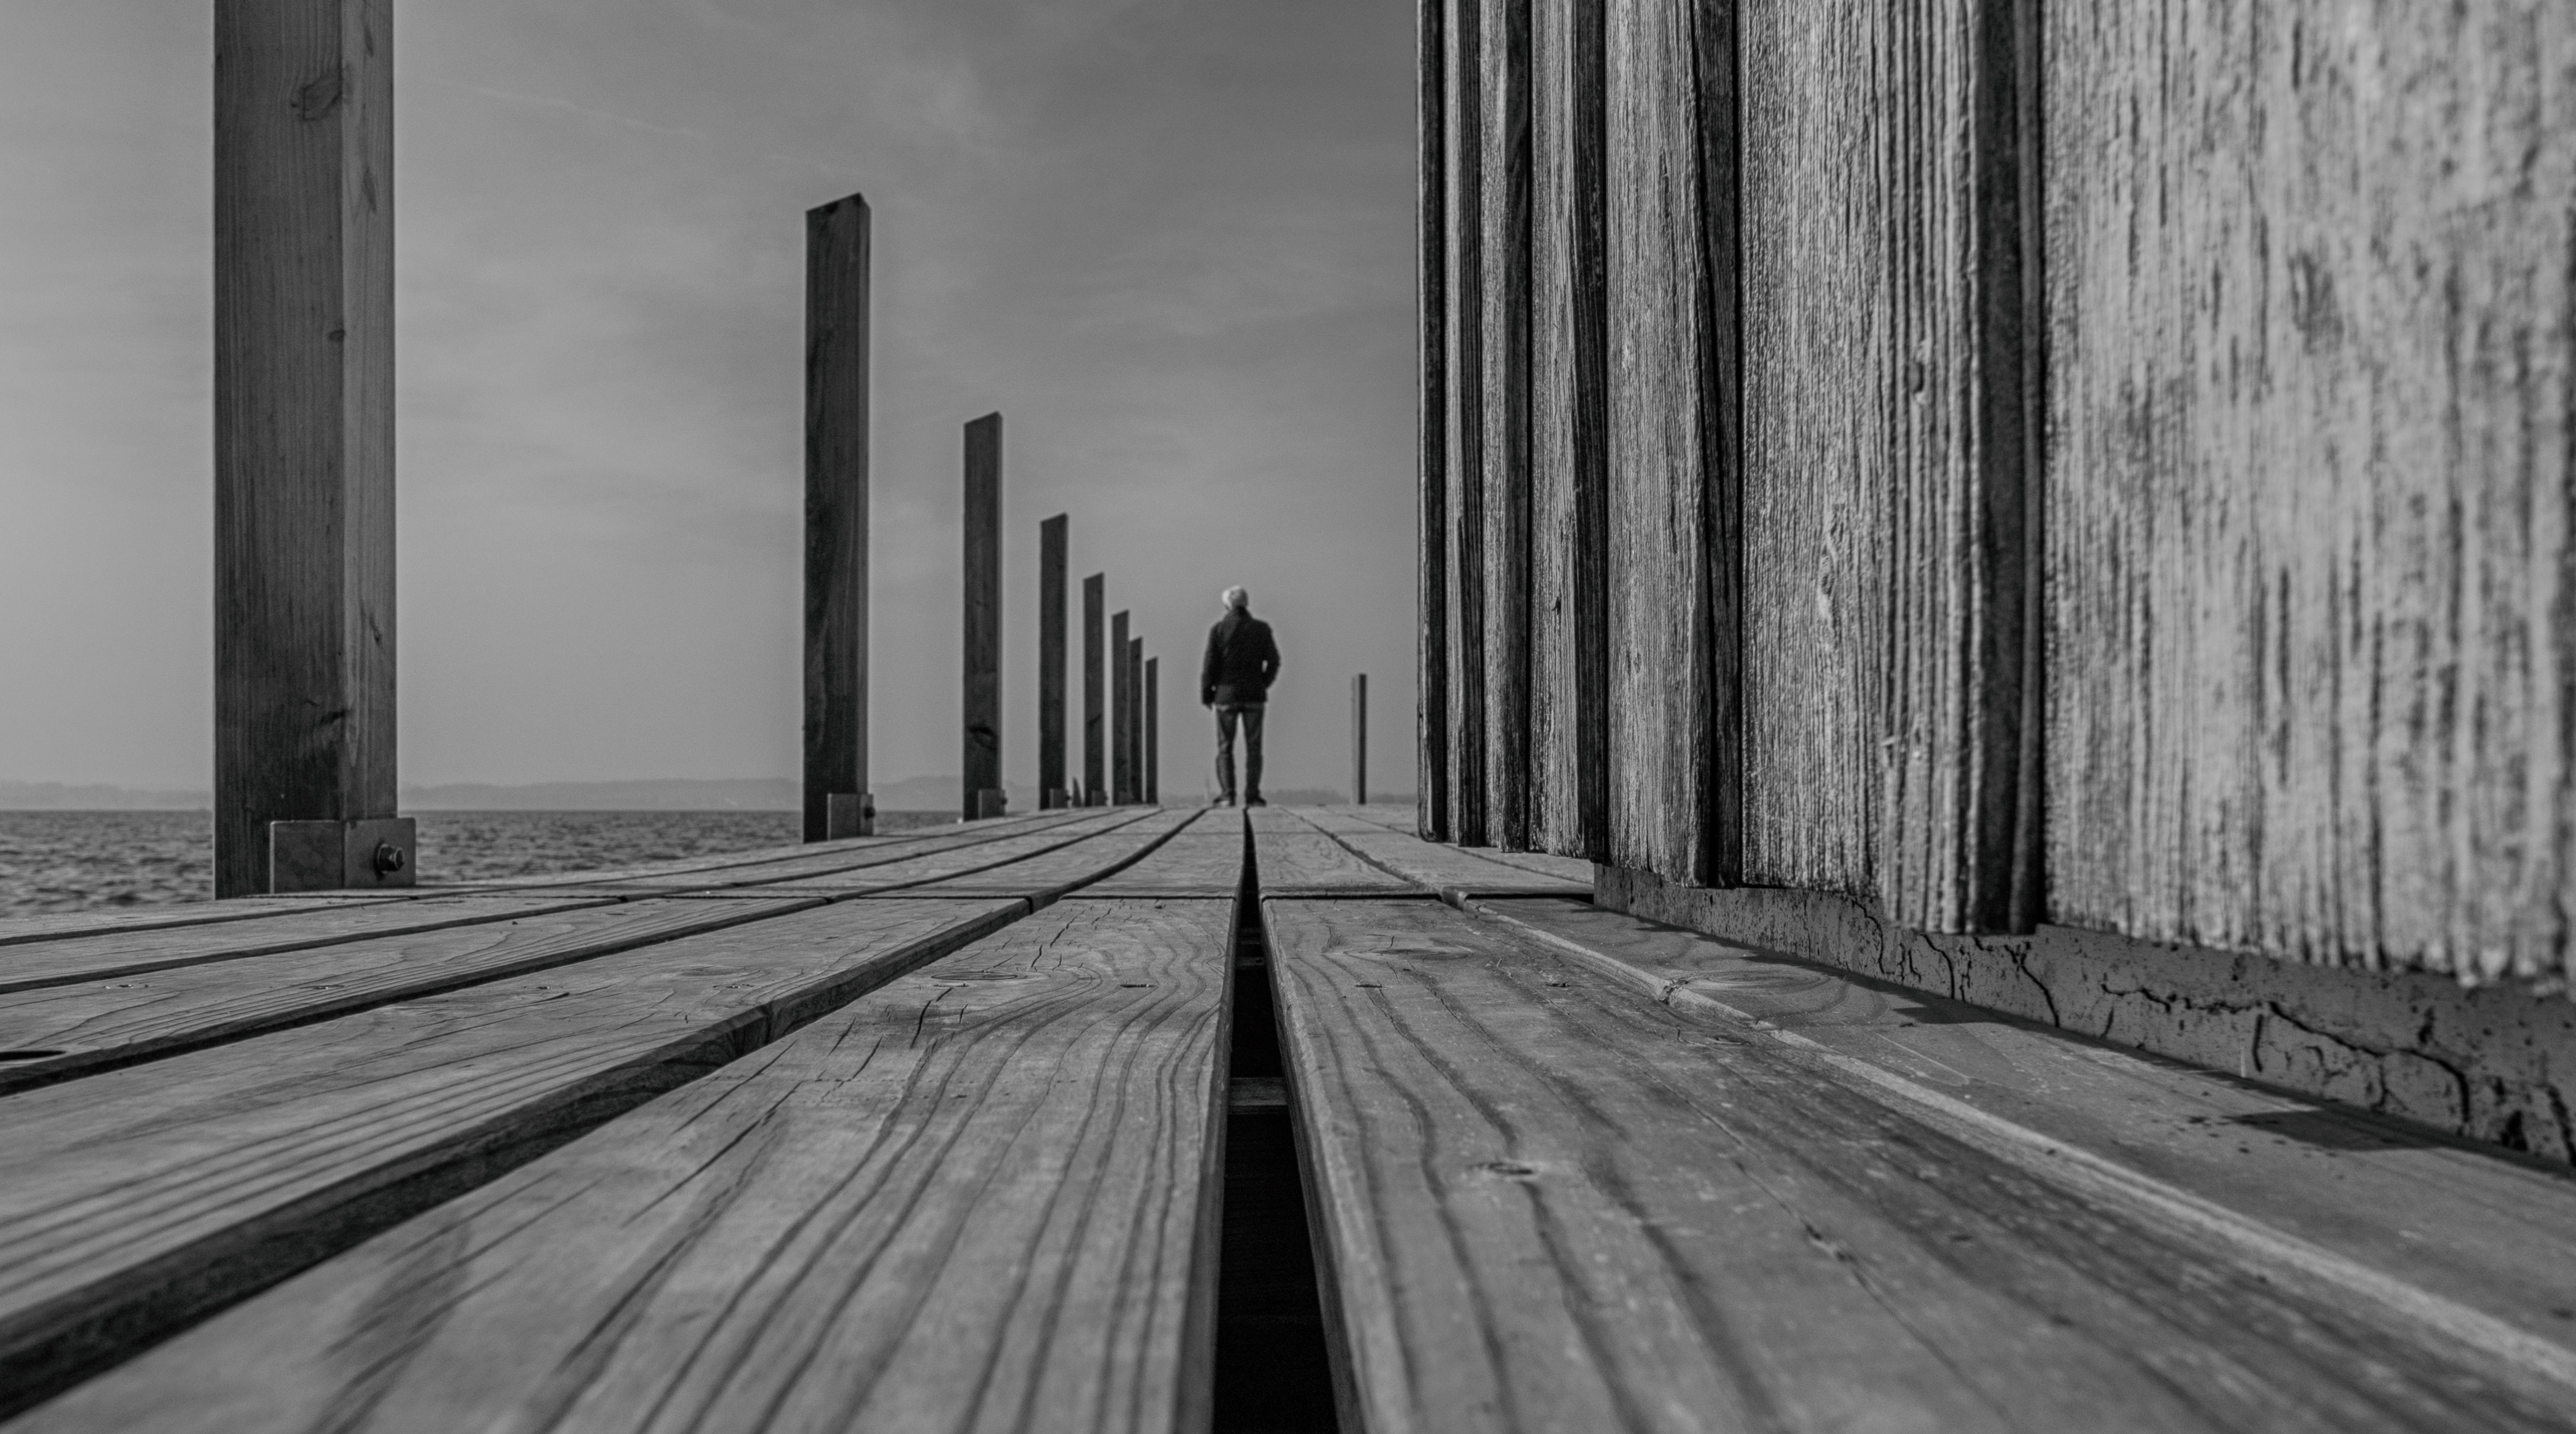
black and white, people, wood, fog, white, street, lake, line, weather, darkness, black, monochrome, streetphotography, candid, sketch, drawing, symmetry, switzerland, zug, shape, monochrome photography, atmospheric phenomenon